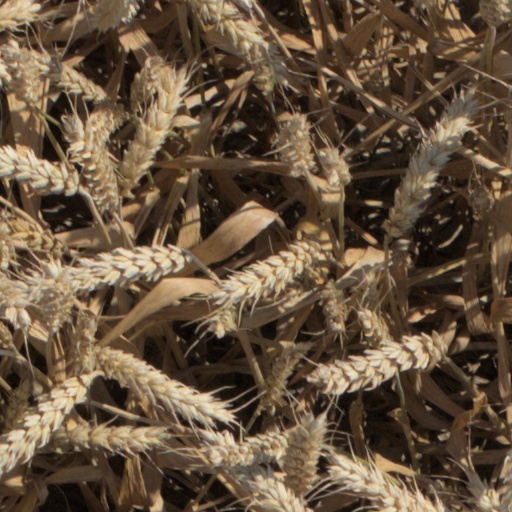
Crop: wheat